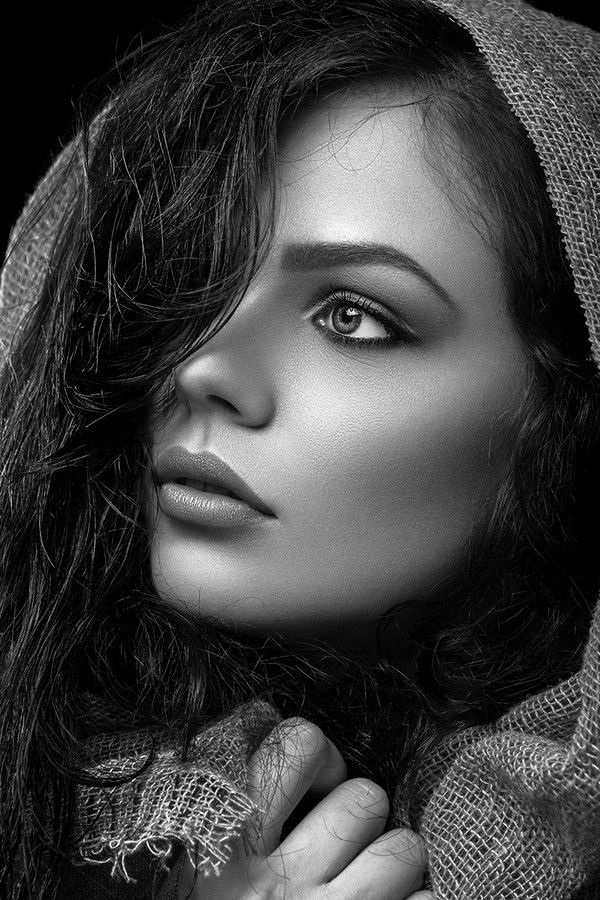
Gender: women